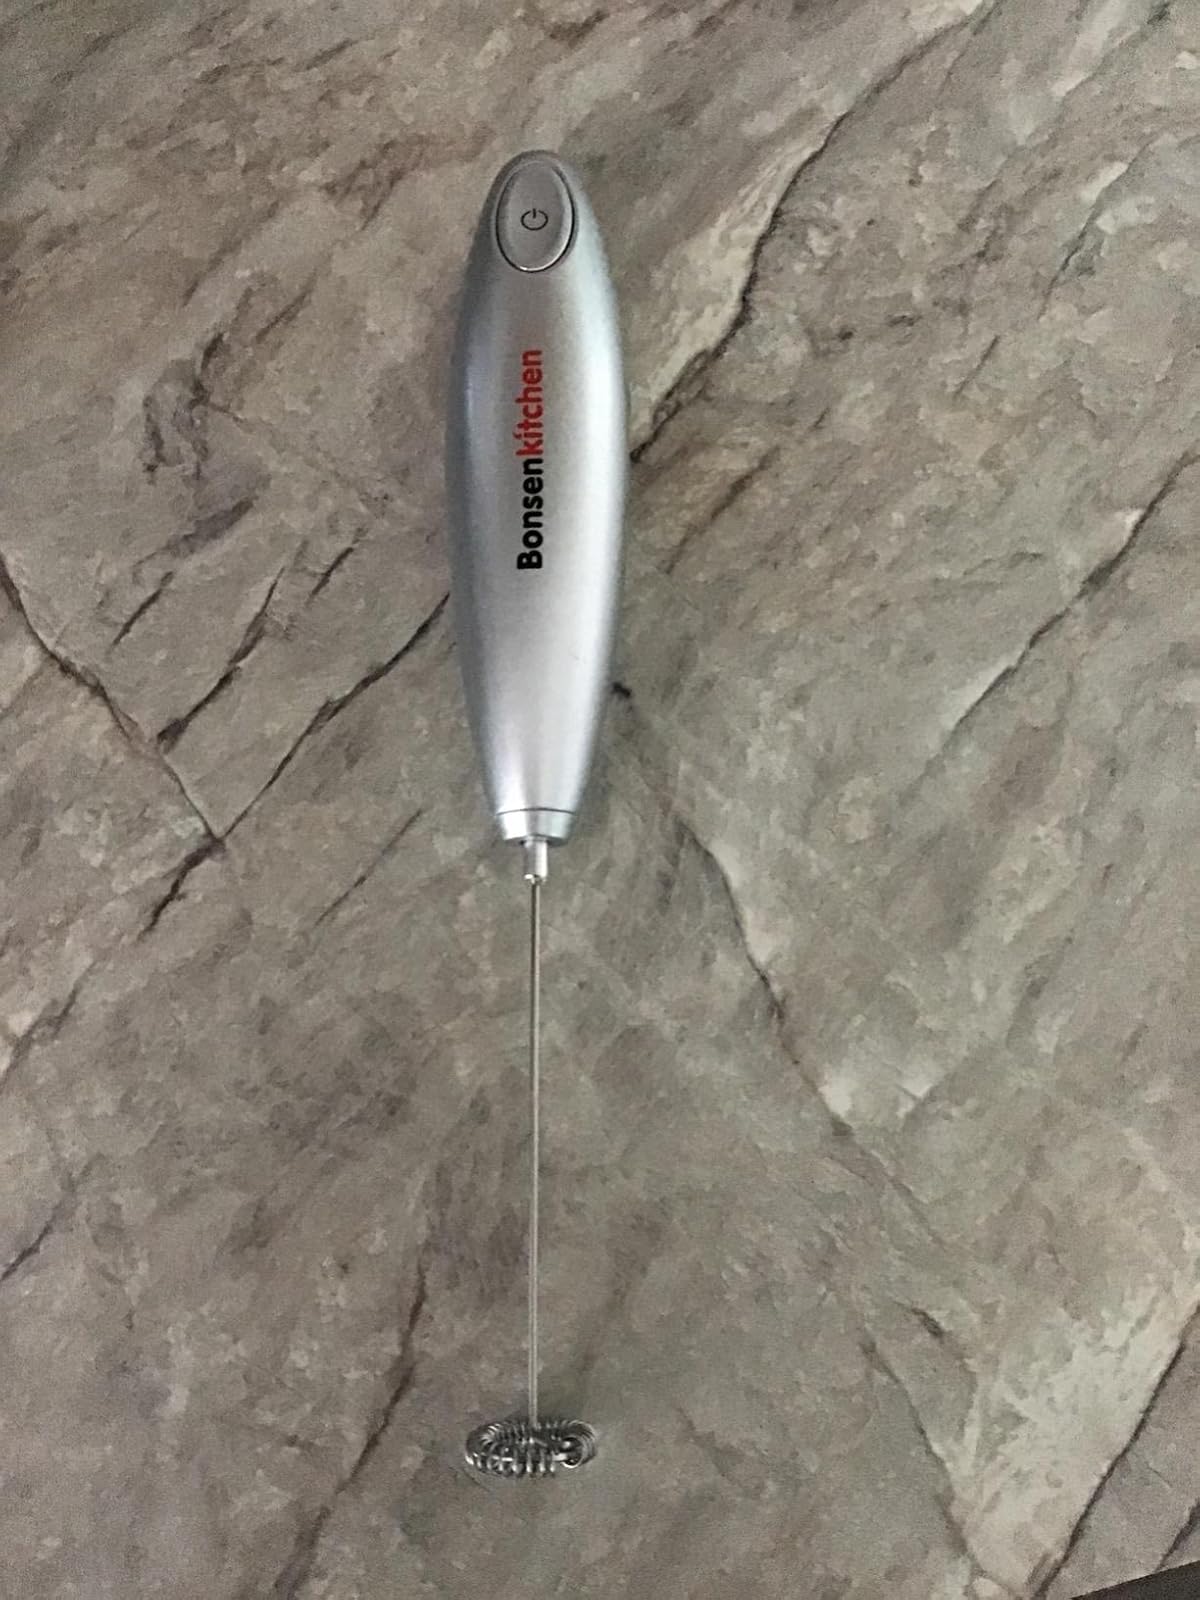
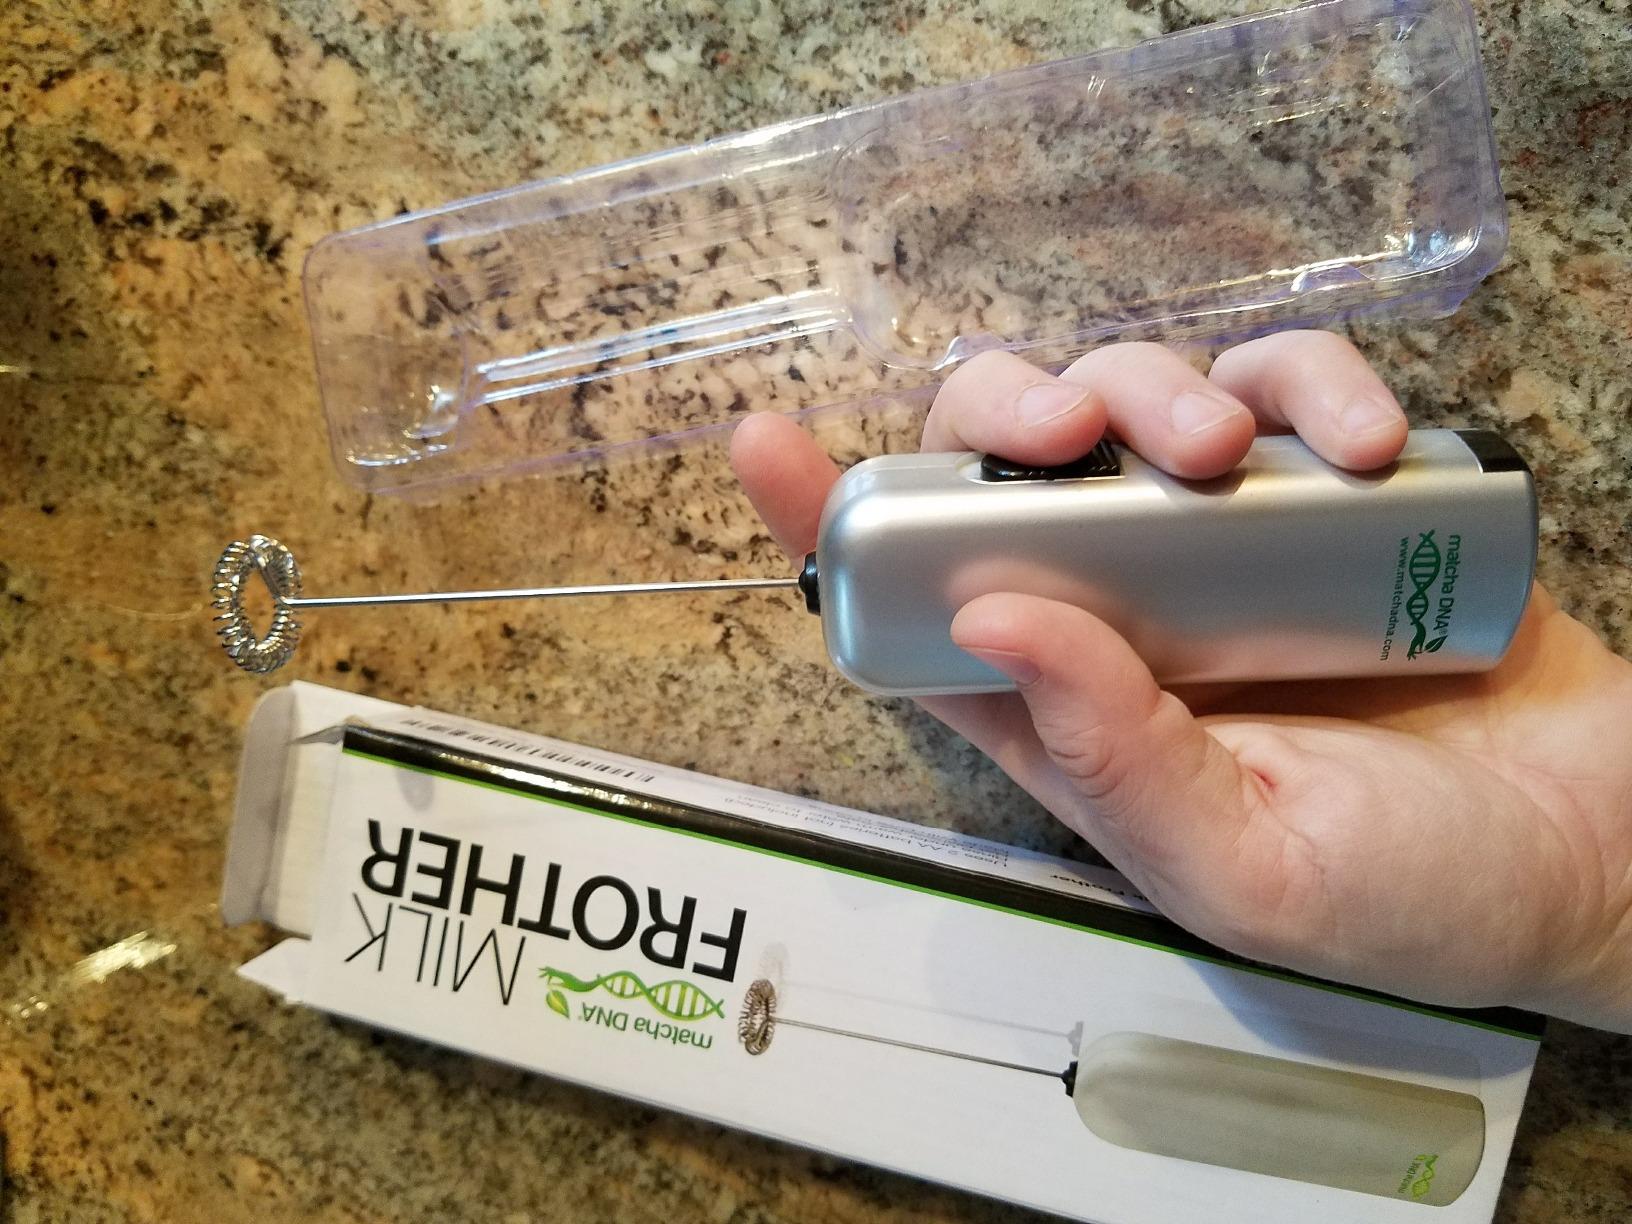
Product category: items_mixer
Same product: no